Michael I Komnenos Doukas

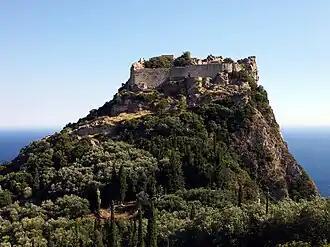
The castle of Angelokastro in Corfu, whose construction is sometimes attributed to Michael

Michael himself did not long outlive these successes: in late 1214 or in 1215, he was assassinated in his sleep at Velegrada by a servant called Rhomaios. According to the historian John V. A Fine, "whether he was hired to do the act, and, if so, by whom is unknown". As his only surviving son was illegitimate and underage, Michael was succeeded by his half-brother Theodore. Theodore had been in the service of Nicaea, and Michael had requested Laskaris to send him to Epirus because his own son's position was weak. In the event, Theodore not only sidelined the young Michael II, but according to the hagiography of St. Theodora of Arta, sent him and his mother to exile in the Peloponnese for the duration of his reign. Theodore proved a powerful and warlike ruler, greatly expanding the Epirote state and capturing Thessalonica in 1224, where he was crowned emperor. The rise of Theodore's Empire of Thessalonica ended abruptly with his defeat and capture by the Bulgarians at the Battle of Klokotnitsa in 1230, that allowed the exiled Michael II to return to Epirus and recover his father's domain.